Human rights in Qatar

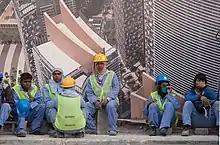
Migrant construction workers from South Asia in the West Bay area of Doha

According to the US State Department, expatriate workers from nations throughout Asia and parts of Africa are routinely subjected to forced labour and, in some instances, prostitution. Most of these people voluntarily migrate to Qatar as low-skilled labourers or domestic servants, but are subsequently subjected to conditions indicative of involuntary servitude. Some of the more common labour rights violations include beatings, withholding of payment, charging workers for benefits which are nominally the responsibility of the amir, severe restrictions on freedom of movement (such as the confiscation of passports, travel documents, or exit permits), arbitrary detention, threats of legal action, and sexual assault. Many migrant workers arriving for work in Qatar have paid exorbitant fees to recruiters in their home countries – a practice that makes workers highly vulnerable to forced labour once in Qatar.